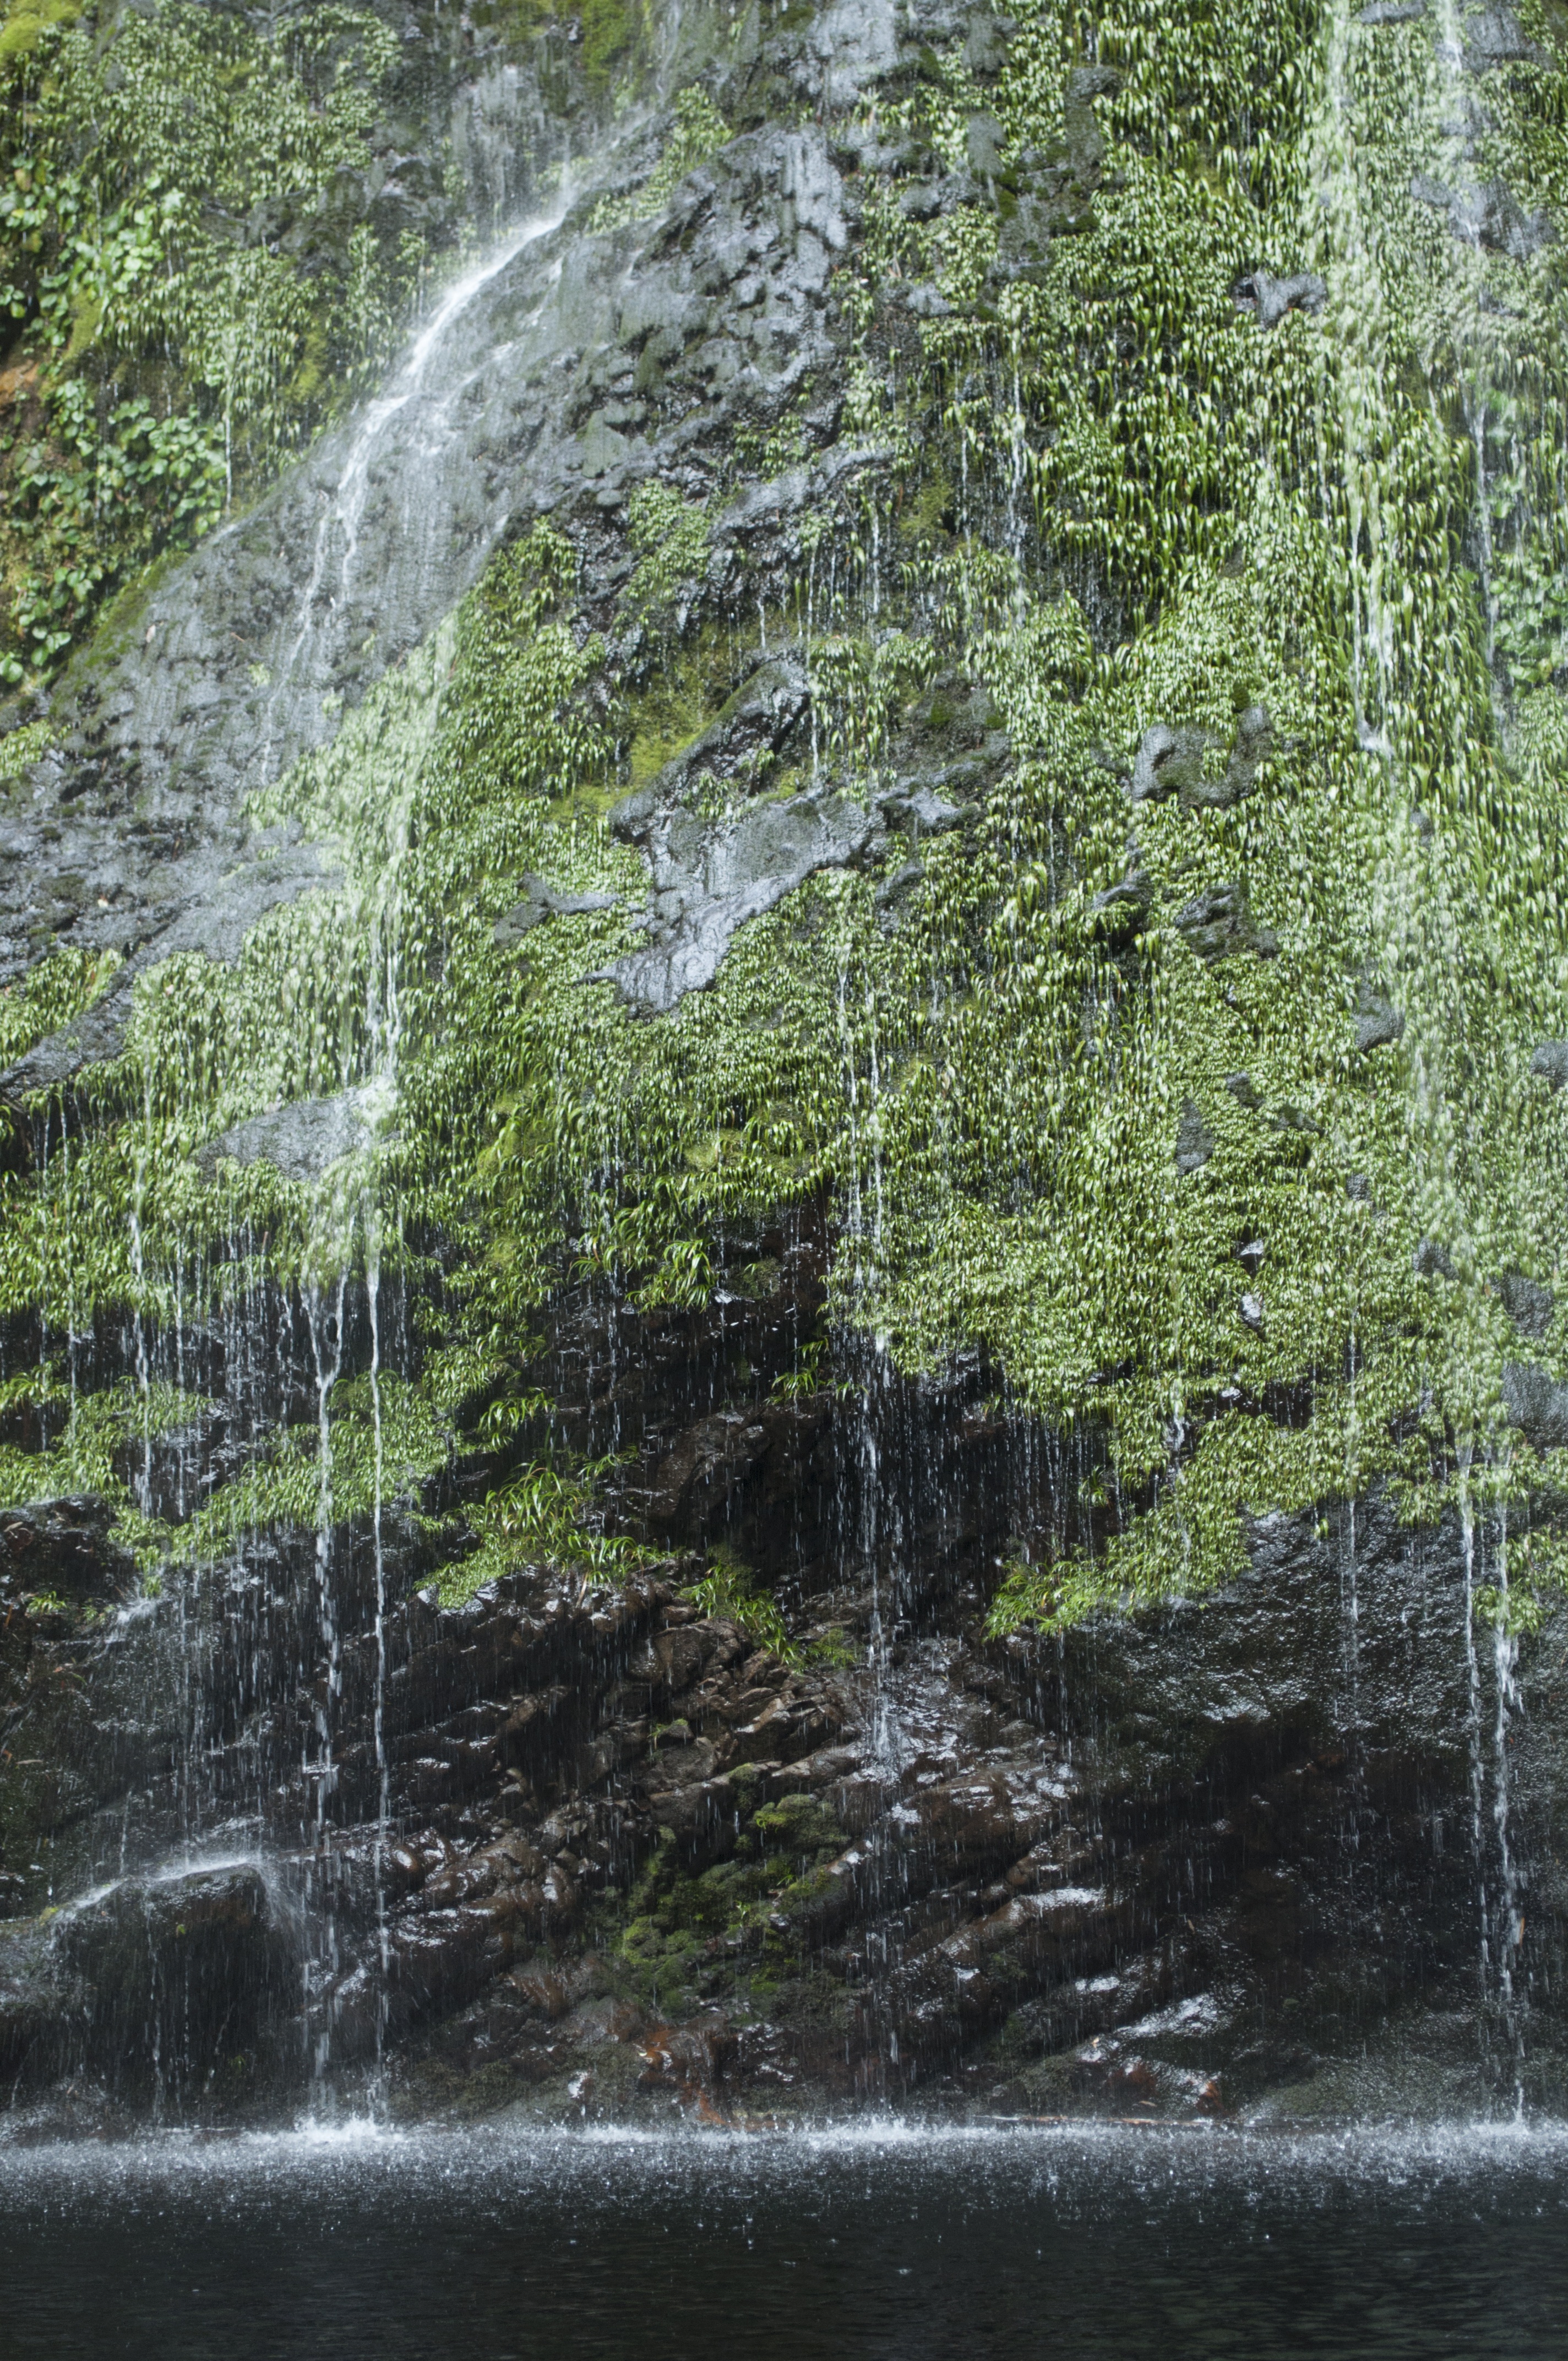
tree, water, nature, forest, waterfall, plant, river, stream, body of water, woodland, habitat, vietnam, water feature, natural environment, atmospheric phenomenon, woody plant